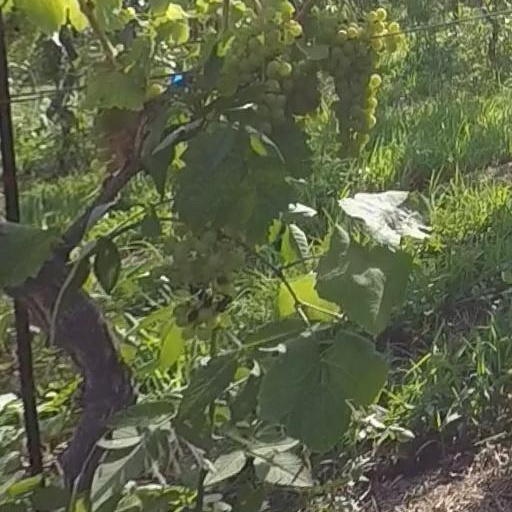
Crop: grape